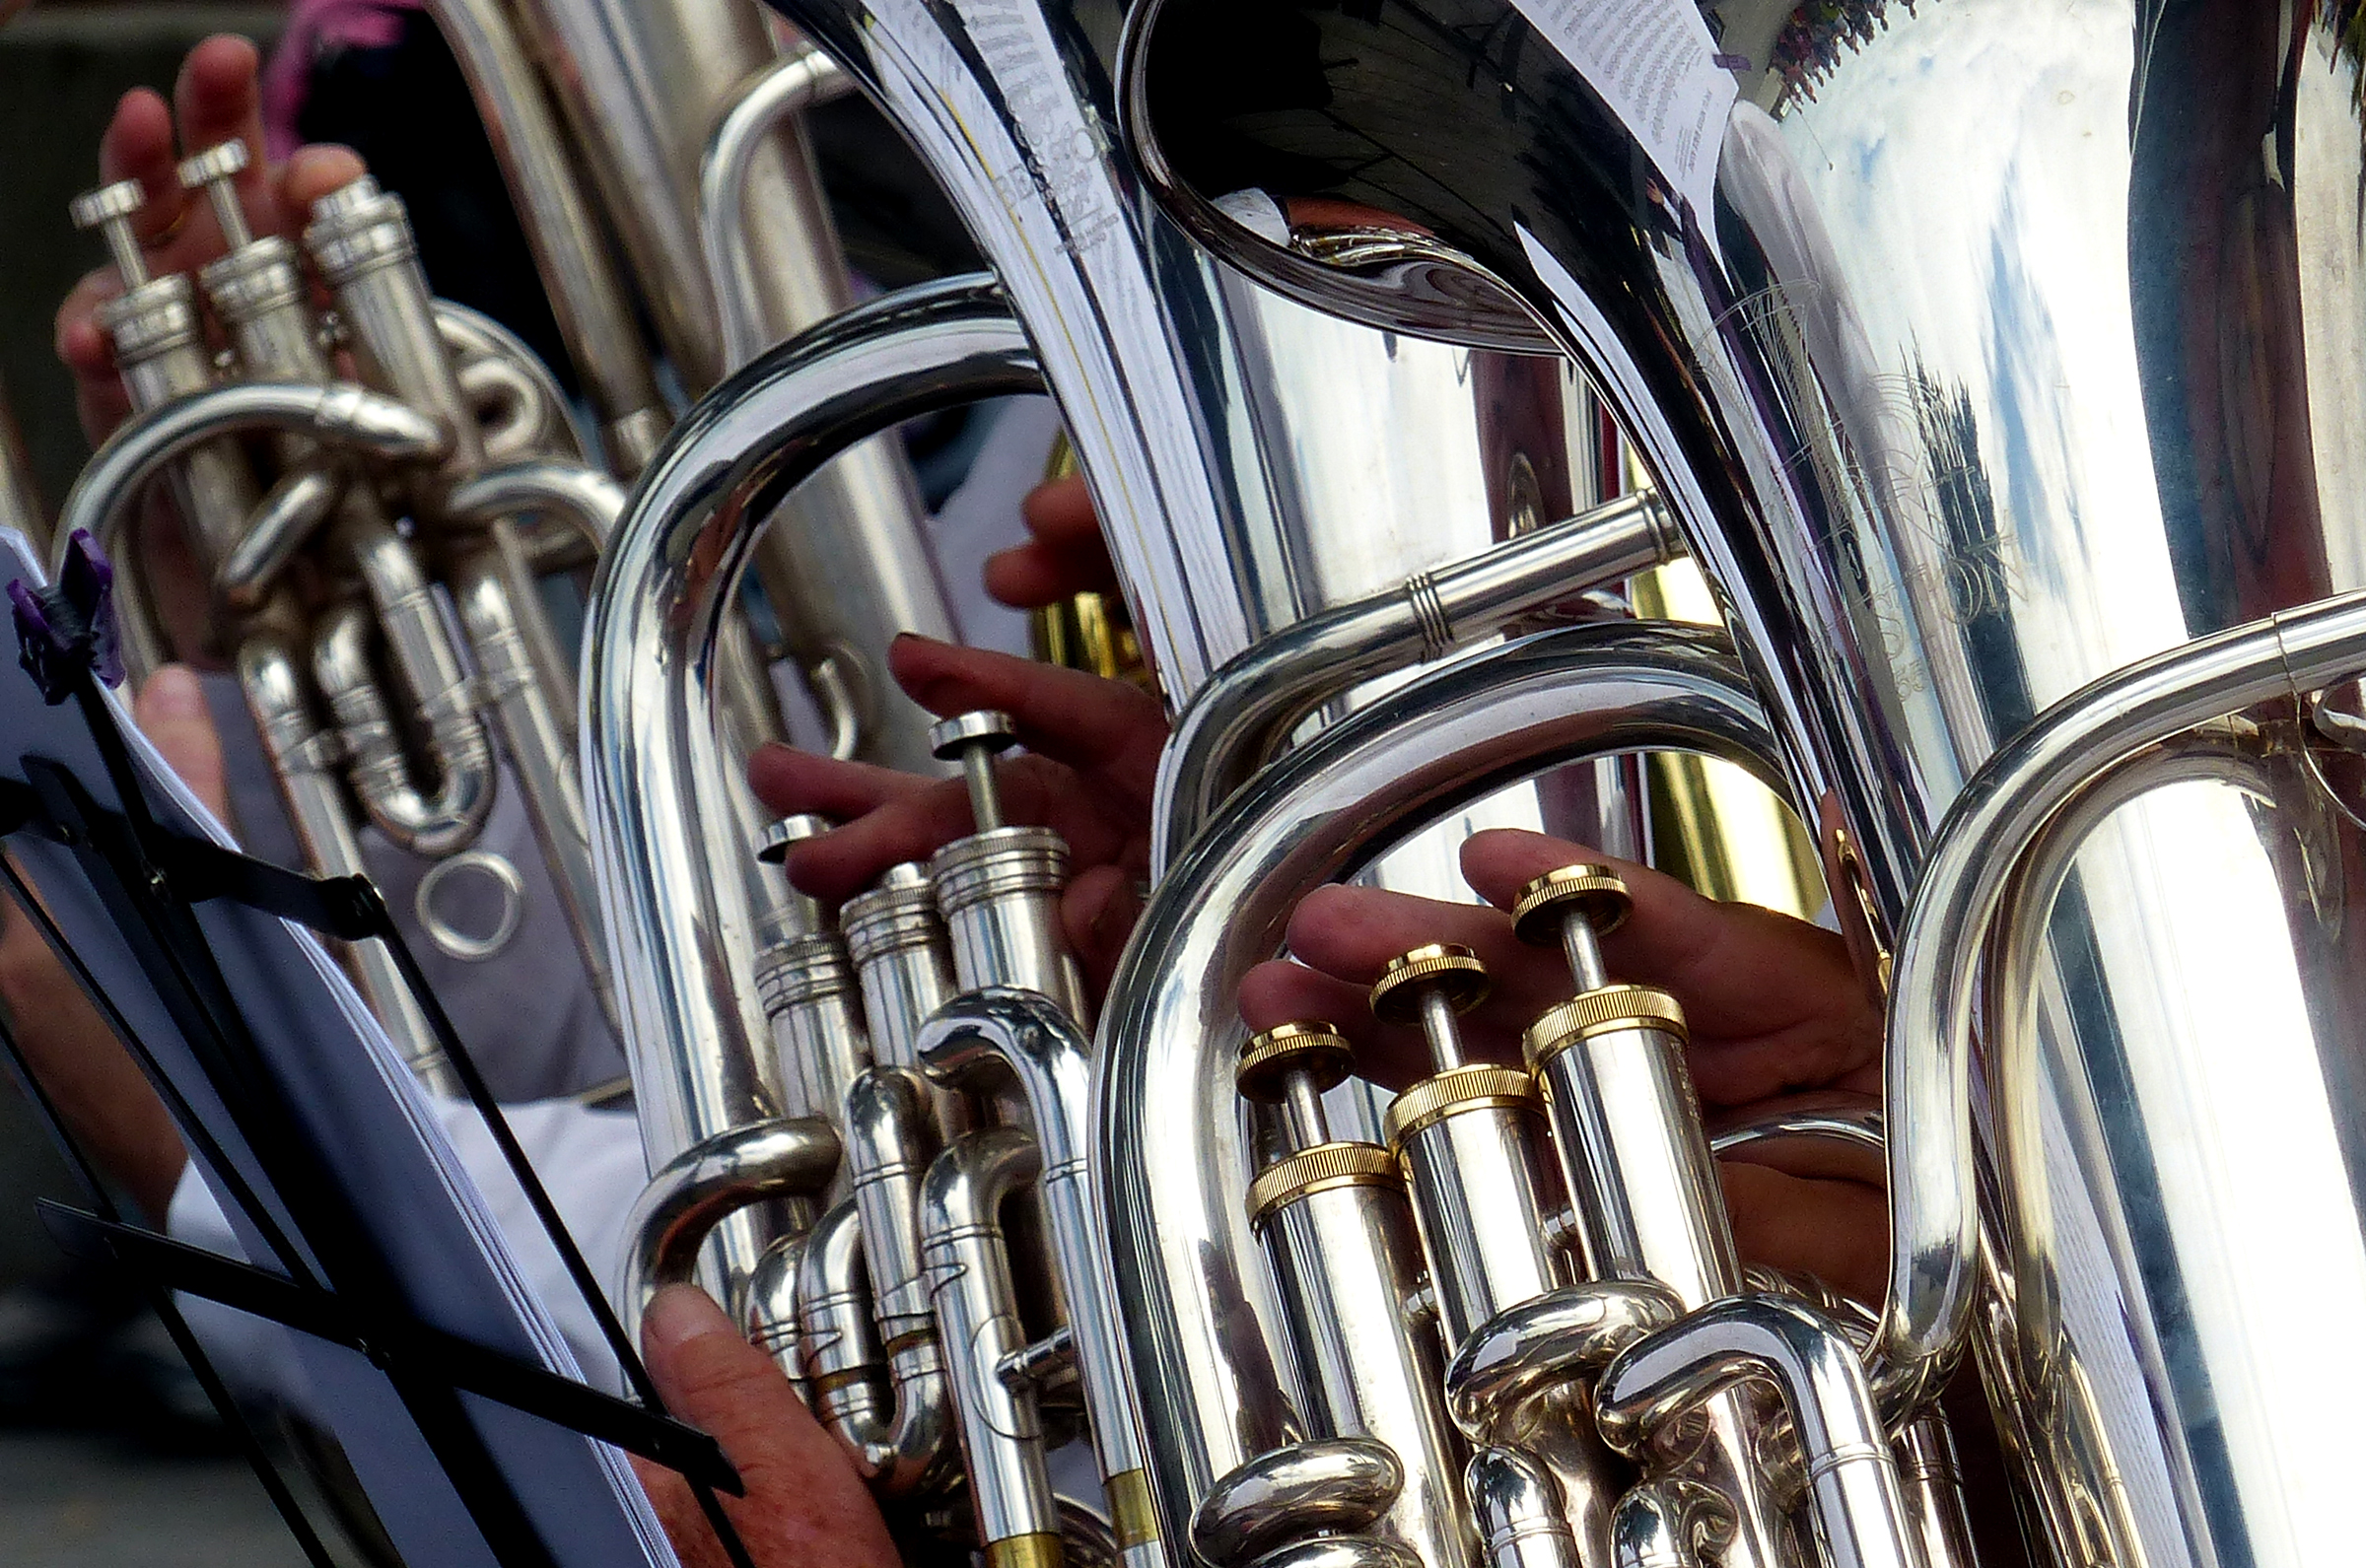
music, wheel, bicycle, vehicle, musical instrument, tubes, lumixfz200, brassbands, tuba, valves, wind instrument, brass instrument, euphonium